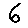
Label: 6